Canon EOS R

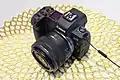
The Canon RF 35mm F1.8 Macro IS STM lens mounted on an EOS R

The Canon EOS R camera uses the Canon RF lens mount. The following lens models were available at the release date: